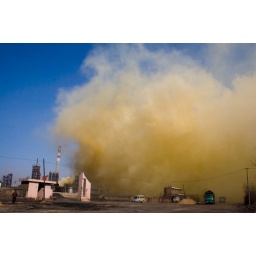
A cloud of sulfurous emissions from a nearby coking plant billows over homes and shops outside of the city of Xiaoyi.